Division of the Mongol Empire

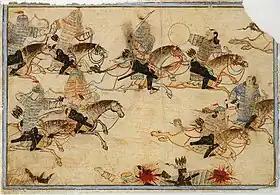
The Mongols at war

Möngke Khan's brother Hulagu Khan broke off his successful military advance into Syria, withdrawing the bulk of his forces to the Mughan plain and leaving only a small contingent under his general Kitbuqa. The opposing forces in the region, the Christian Crusaders and Muslim Mamluks, both recognizing that the Mongols were the greater threat, took advantage of the weakened state of the Mongol army and engaged in an unusual passive truce with each other.